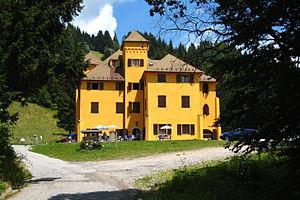
Ligosullo est une commune italienne de la province d'Udine dans la région Frioul-Vénétie Julienne en Italie.